Peyrusse-Vieille

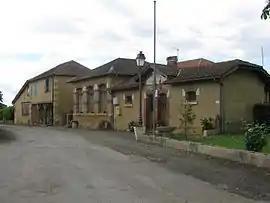
The town hall

Peyrusse-Vieille is a commune in the Gers department in southwestern France.